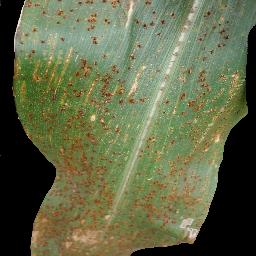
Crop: corn
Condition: (maize)_common_rust